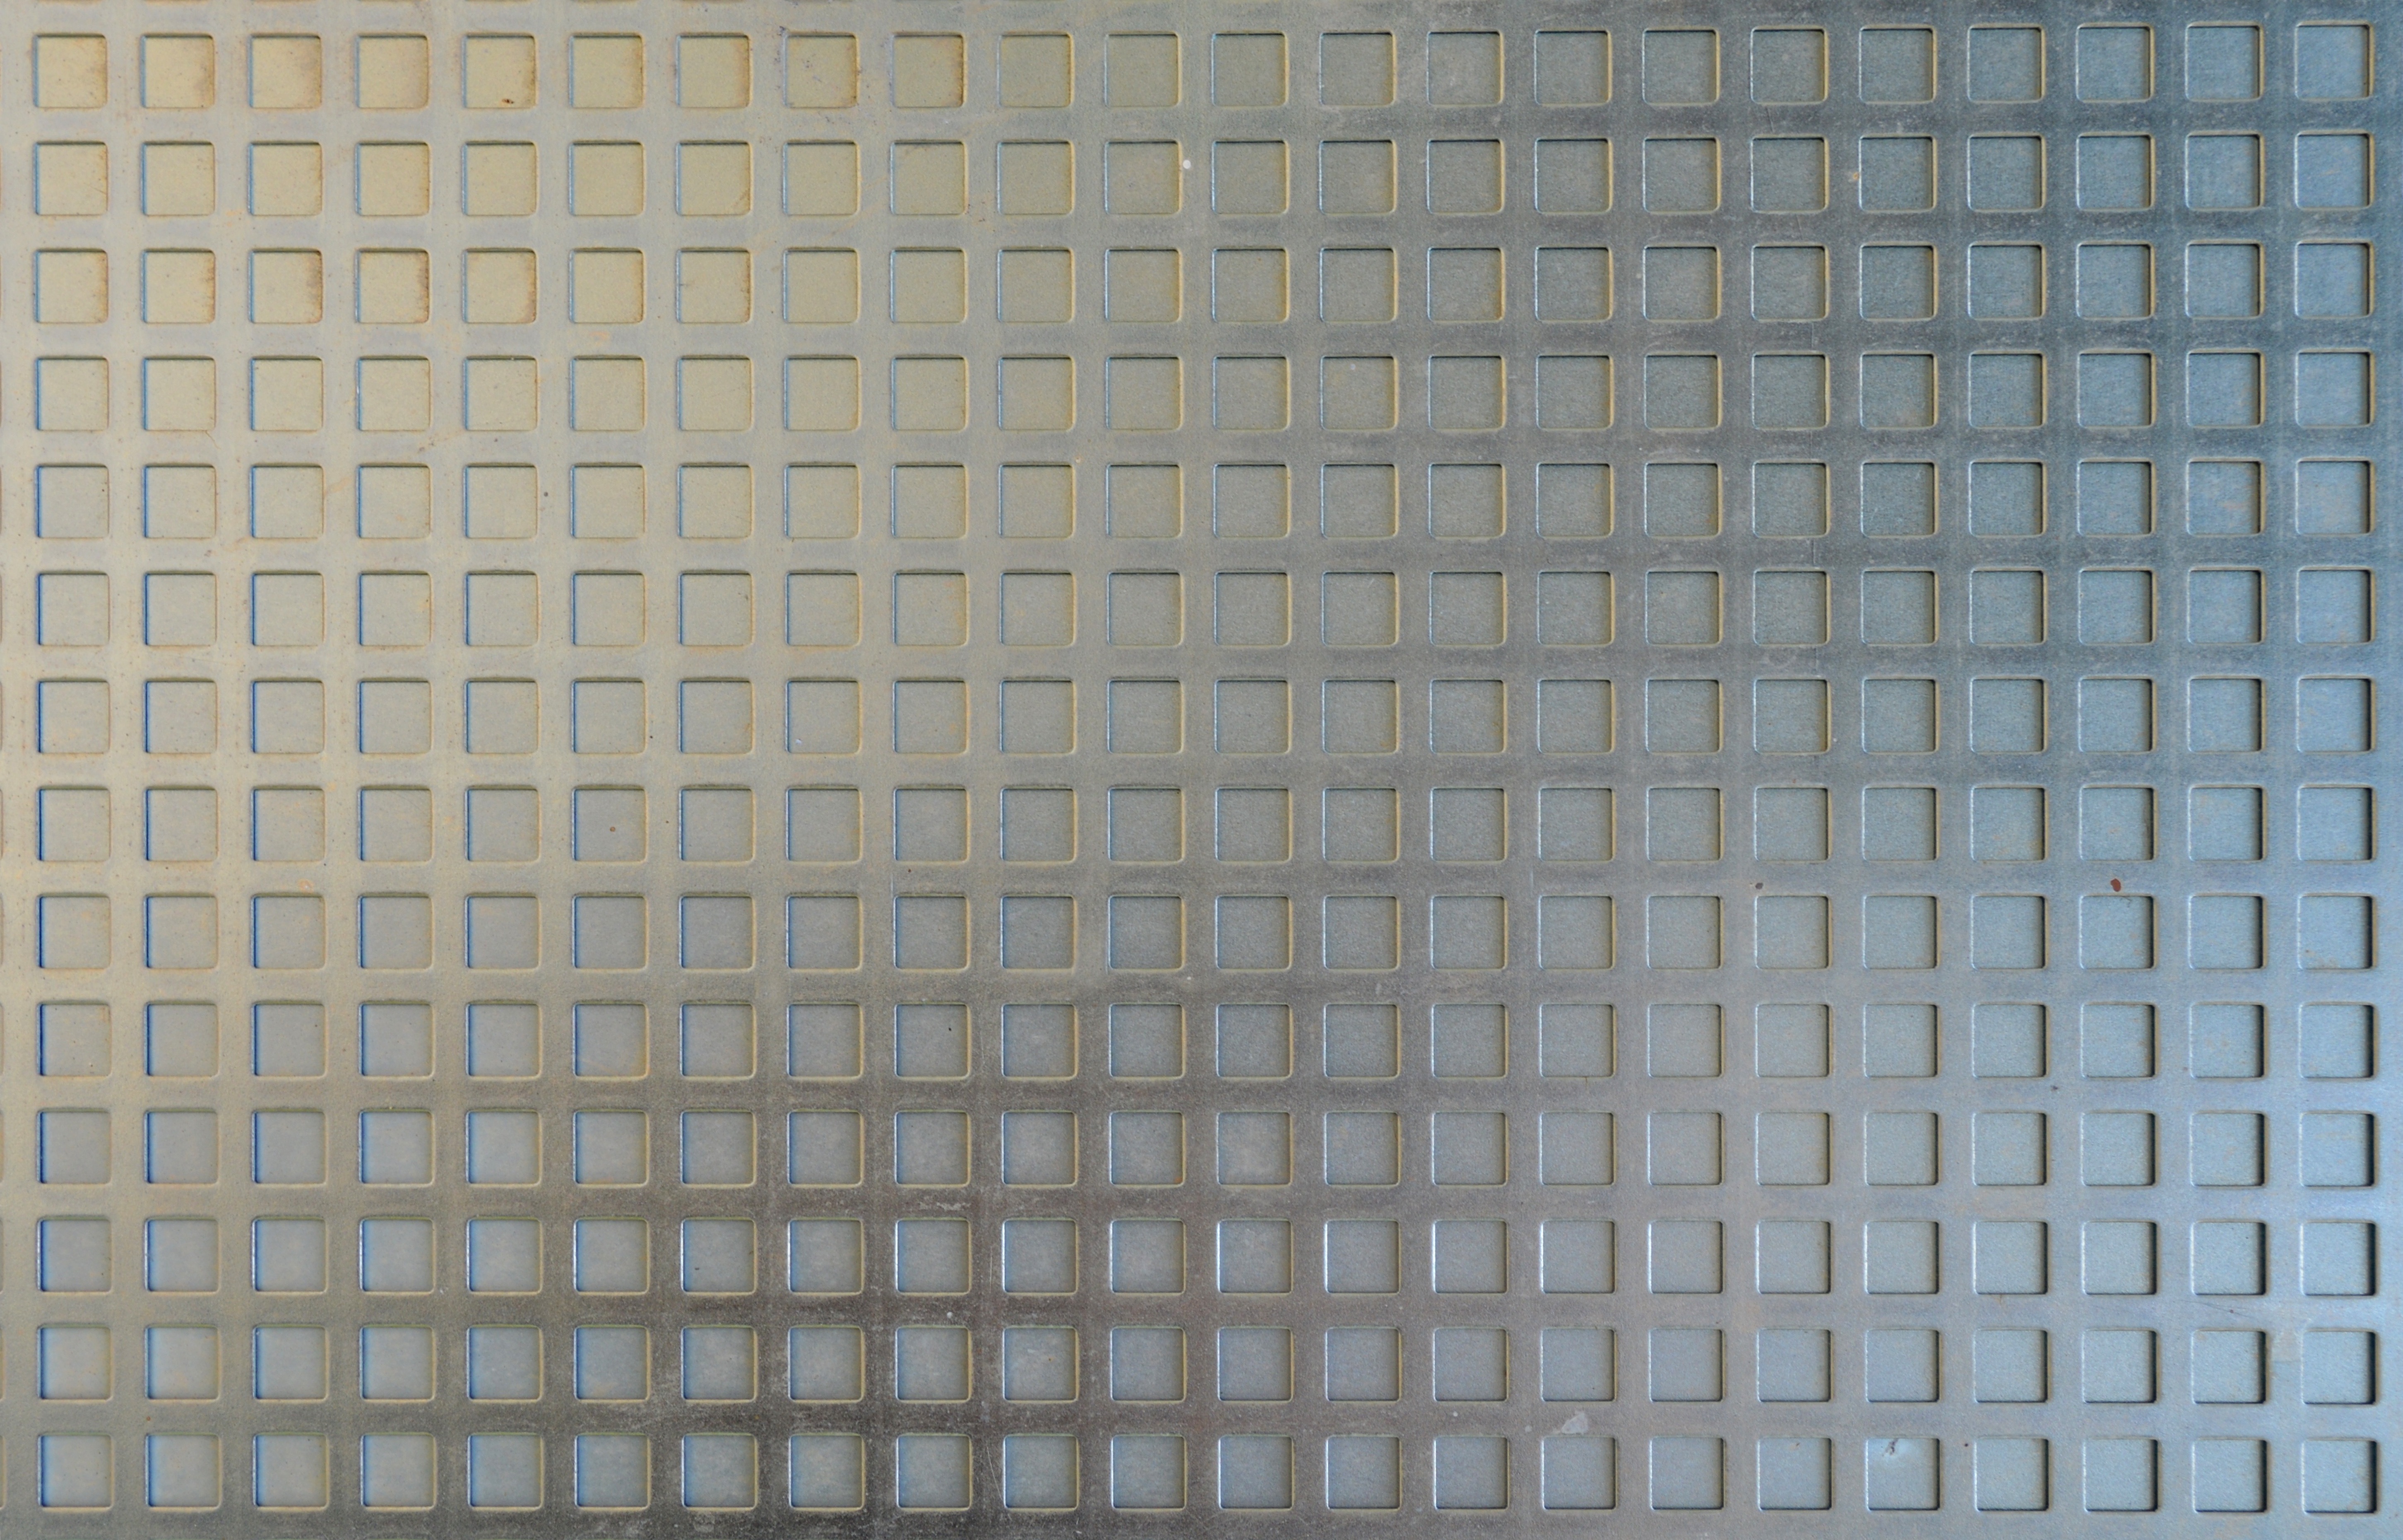
abstract, structure, texture, floor, wall, pattern, line, collection, metal, tile, object, brick, material, braid, art, background, design, net, lid, mosaic, mesh, grid, graphic, shaft, shiny, shimmer, steel grid, template, material collection, flooring, zinc sheet